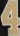
Number: 4